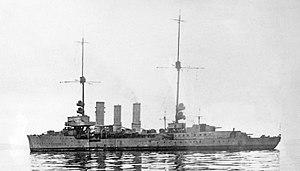
Le SMS Cöln est un croiseur léger, navire de tête de sa classe construit pour la Kaiserliche Marine pendant la Première Guerre mondiale. Il a été nommé d'après le croiseur léger SMS Cöln, coulé lors de la bataille de Heligoland en août 1914.